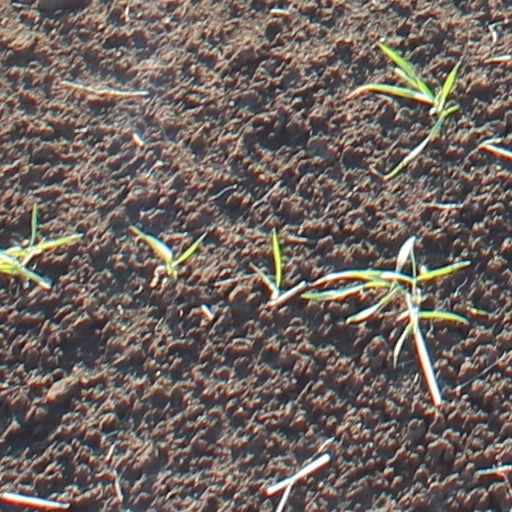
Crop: wheat